Sports in Chicago

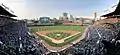
Wrigley Field has been the home to the Chicago Cubs since 1916.

The Chicago Bears of the National Football League (NFL) play at Soldier Field. The Bears' history includes many NFL personalities, including owner George Halas, players Dick Butkus, Gale Sayers, Walter Payton, and coach Mike Ditka. The Bears are one of the original teams of the NFL, founded by Halas in 1919 in Decatur, Illinois. They currently have the most players inducted into the Pro Football Hall of Fame with 26. In 1985, the Bears won Super Bowl XX 46–10 over the New England Patriots. In the 2006 season, the Bears reached Super Bowl XLI, but lost 29–17 to the Indianapolis Colts. They were led by coach Lovie Smith.